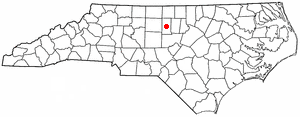
La ville de Graham est le siège du comté d'Alamance, situé dans l’État de Caroline du Nord, aux États-Unis. Sa population s’élevait à 14 153 habitants lors du recensement de 2010, estimée à 14 707 habitants en 2016.